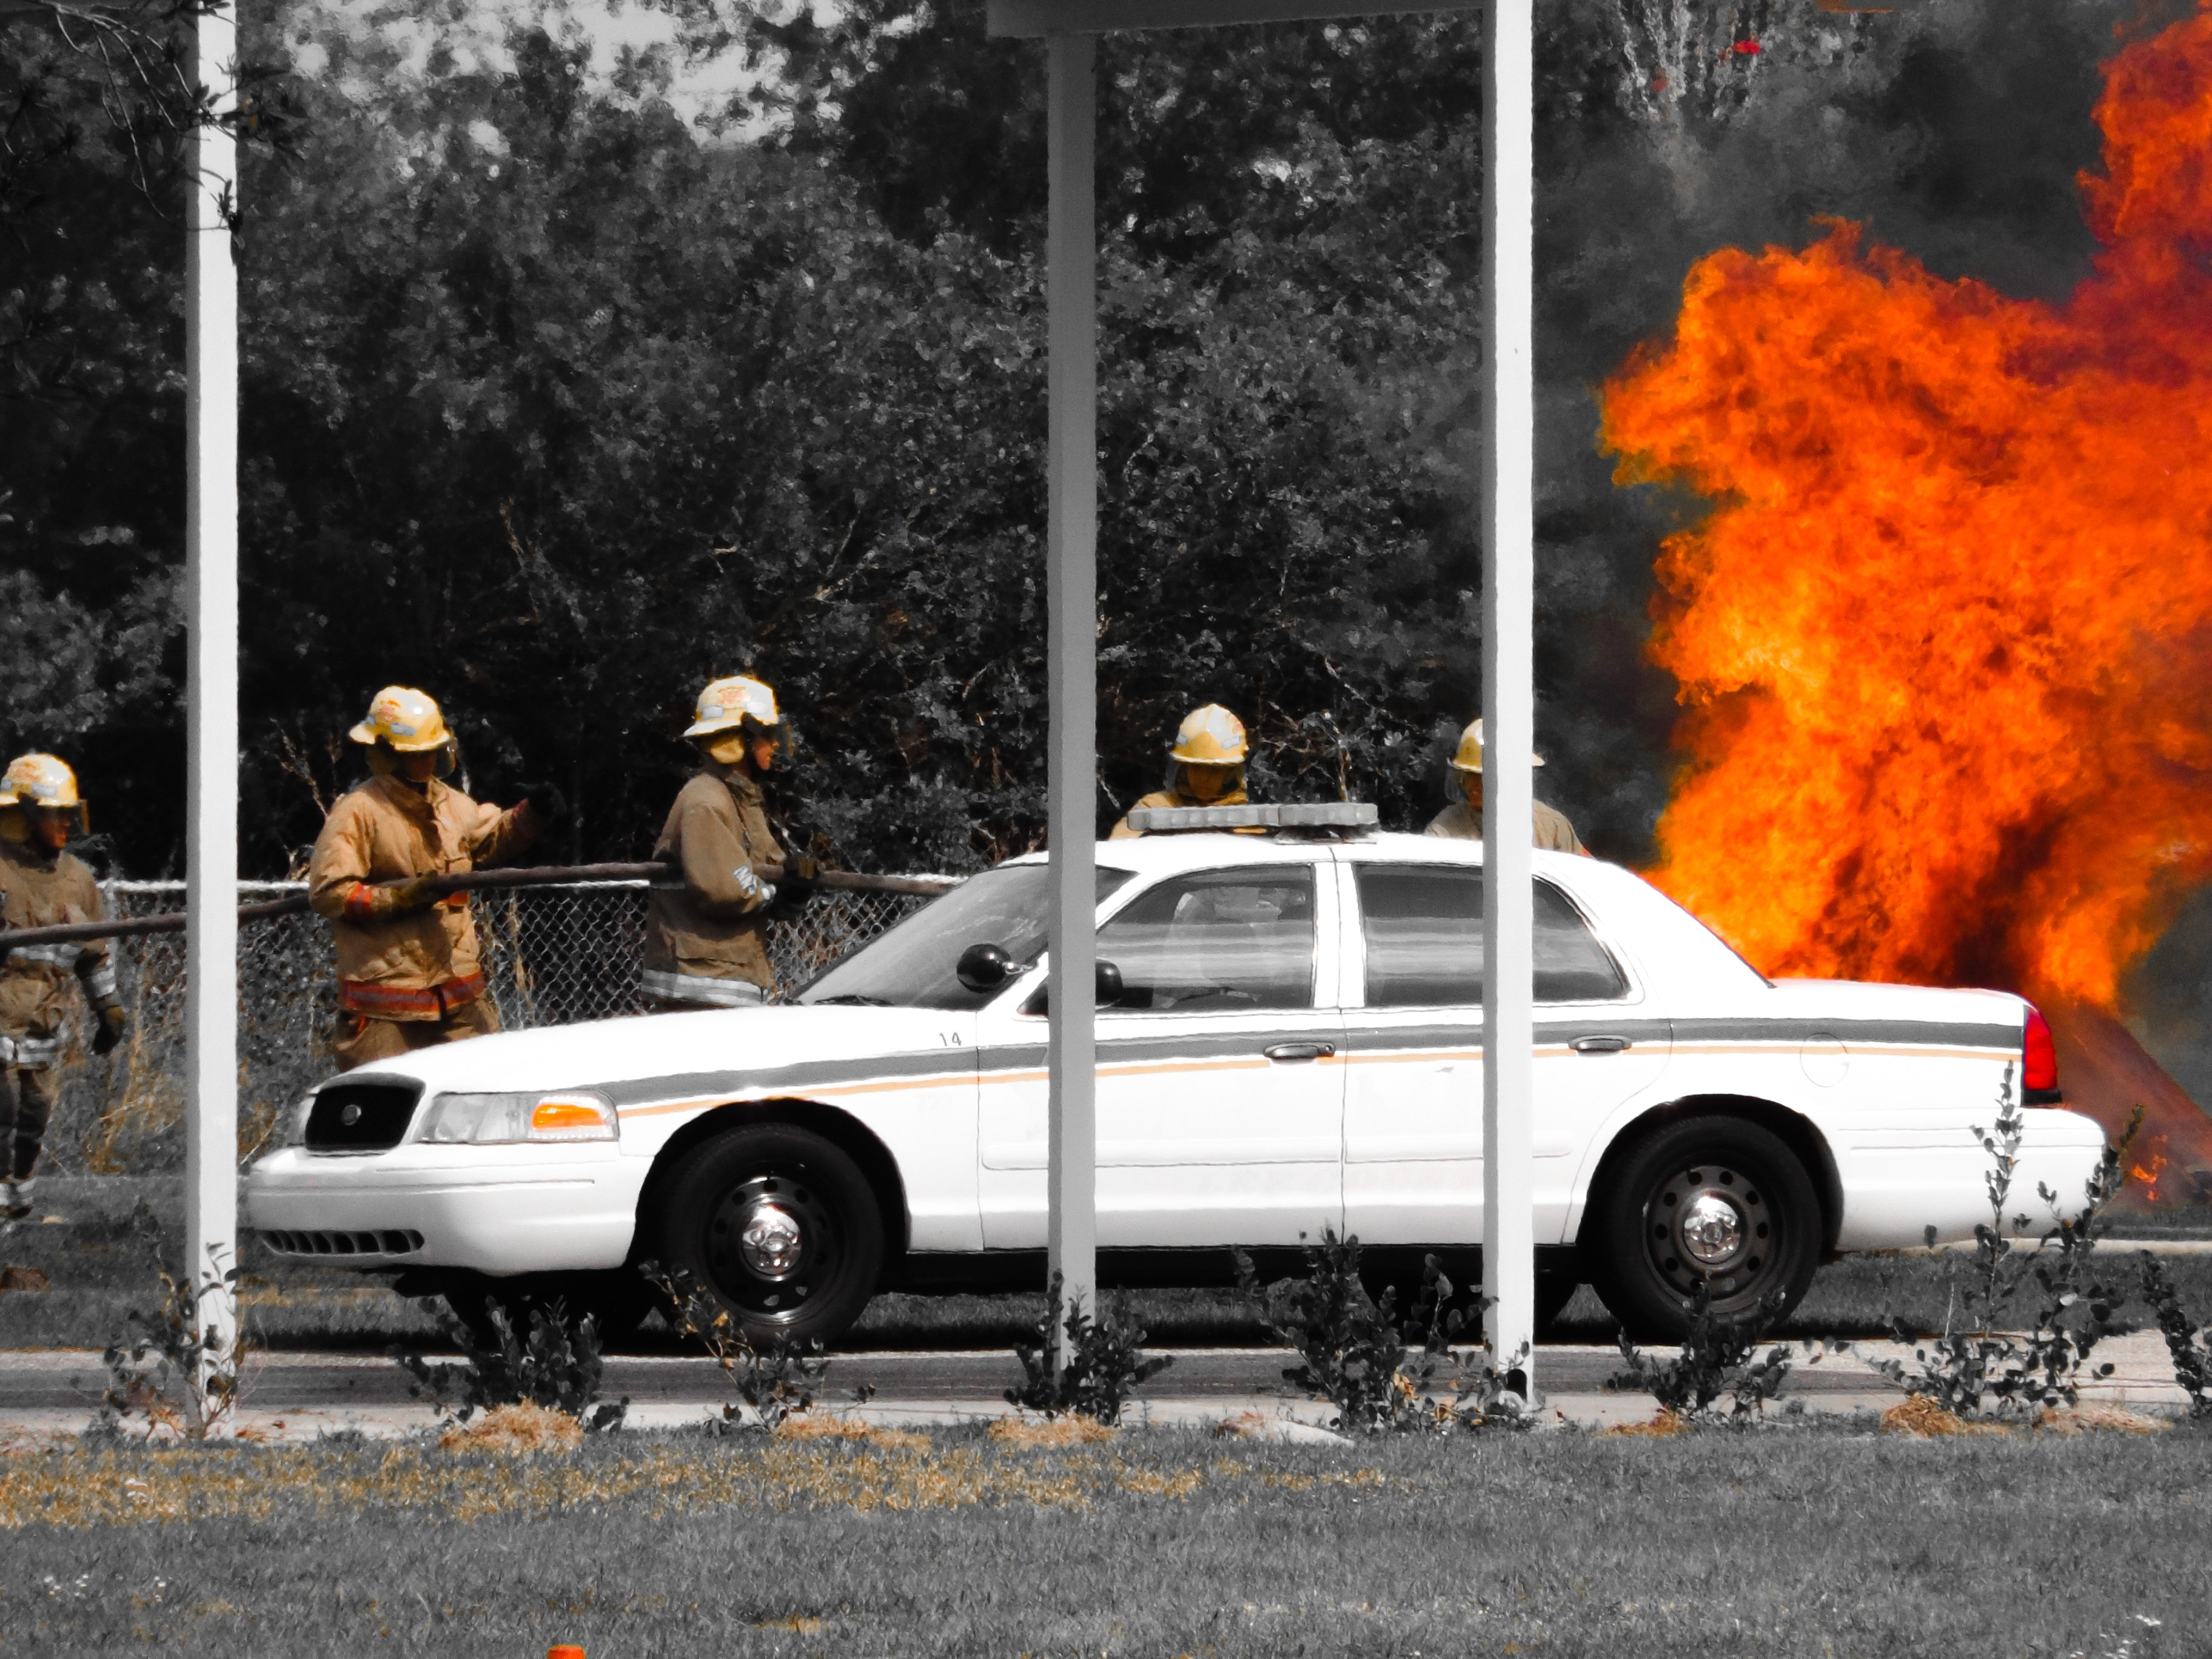
water, car, vehicle, gear, training, fire, drill, helmet, hose, florida, firefighter, firefighters, fireman, rescue, firemen, police car, rescue vehicles, fort myers